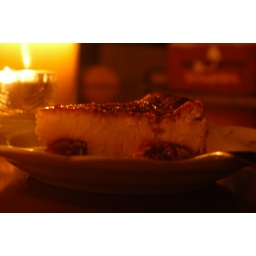
eat a piece of cheese cake under the candle light.